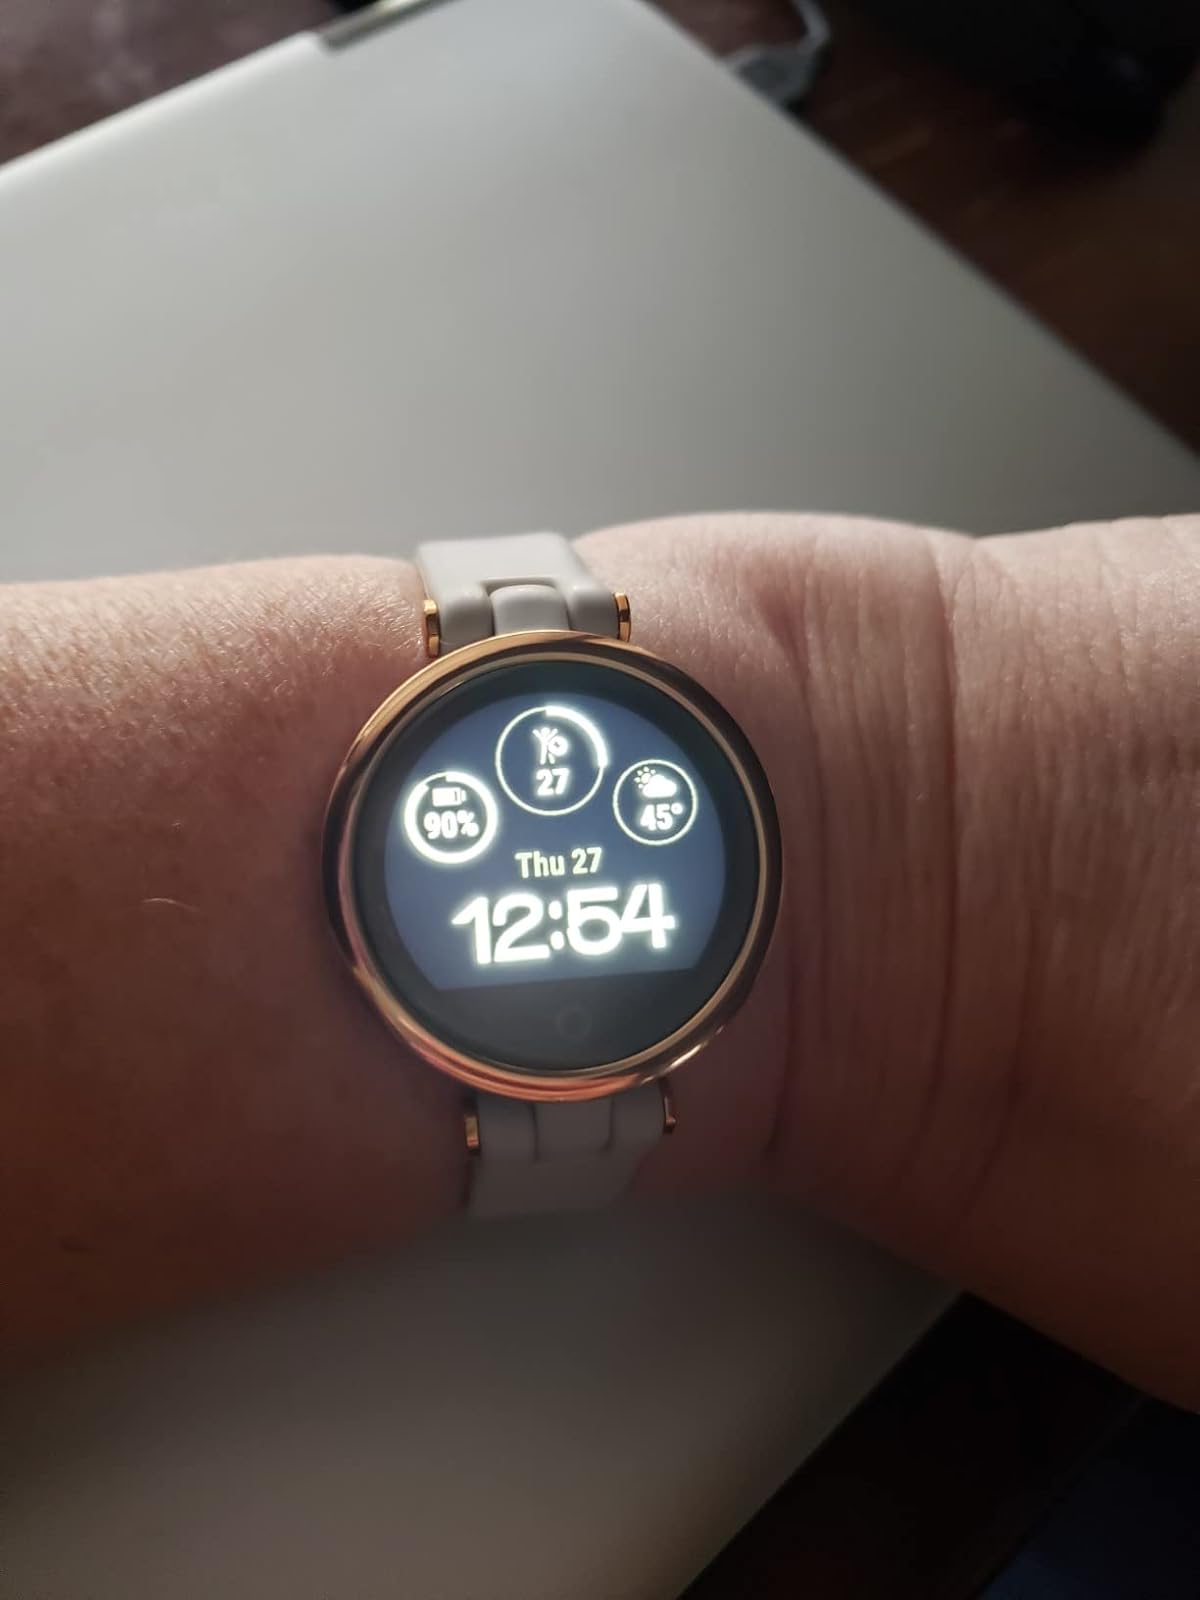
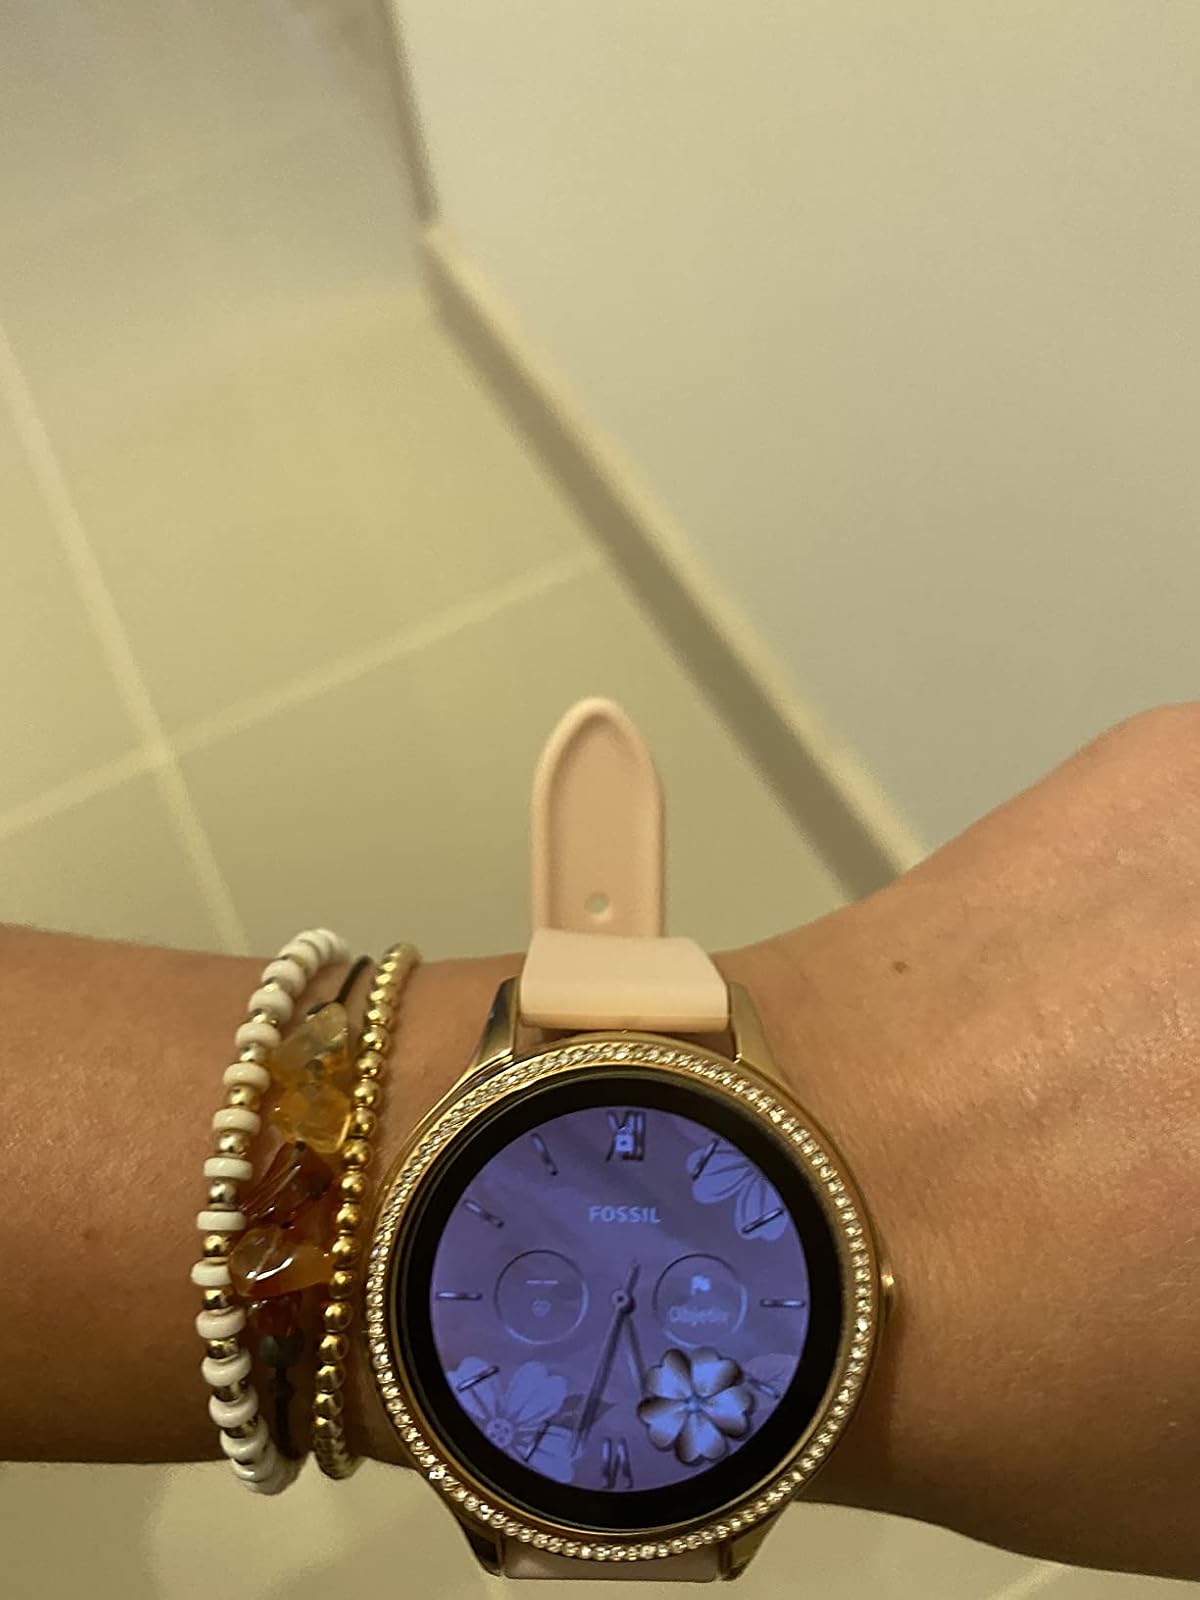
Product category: smartwatch
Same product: no